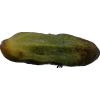
Label: cucumber